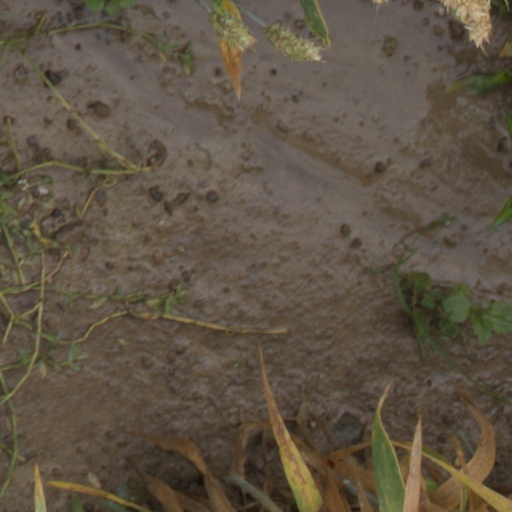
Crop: wheat